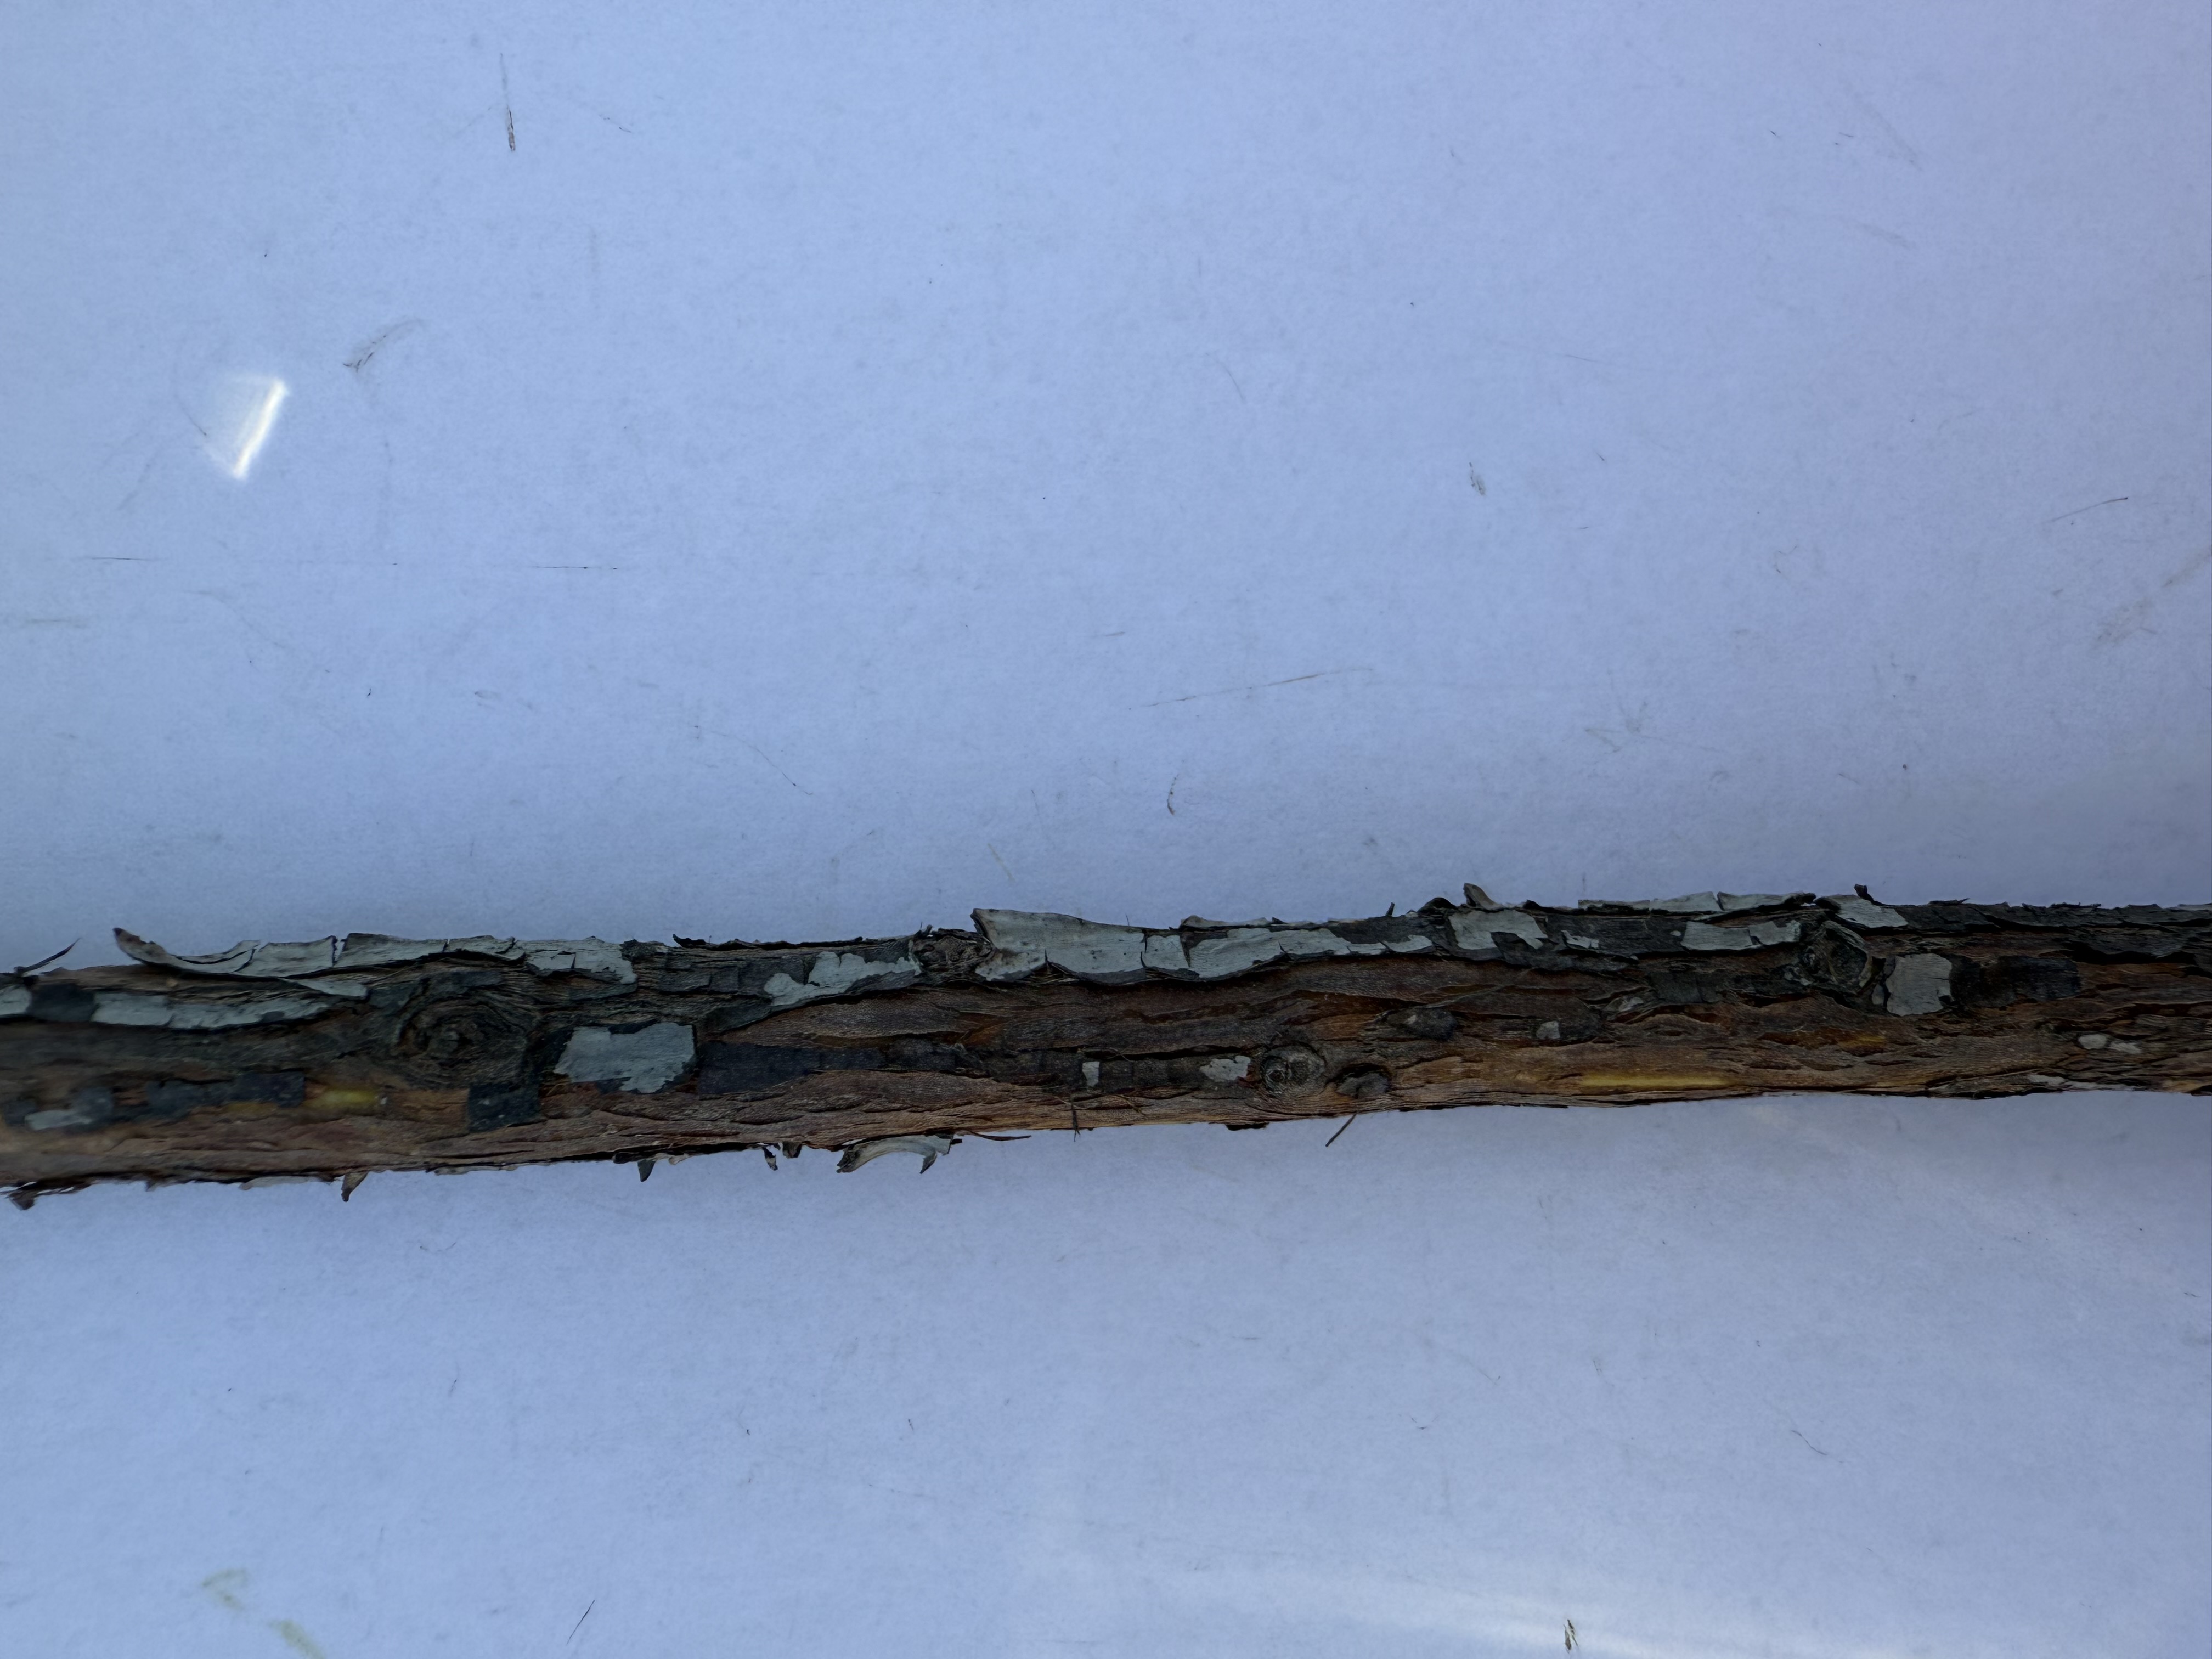
Variety: Wild Strawberry